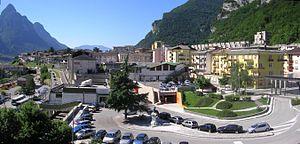
Longarone est une commune de la province de Belluno dans la région Vénétie en Italie qui comprend Castellavazzo.